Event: Typhoon Ruby
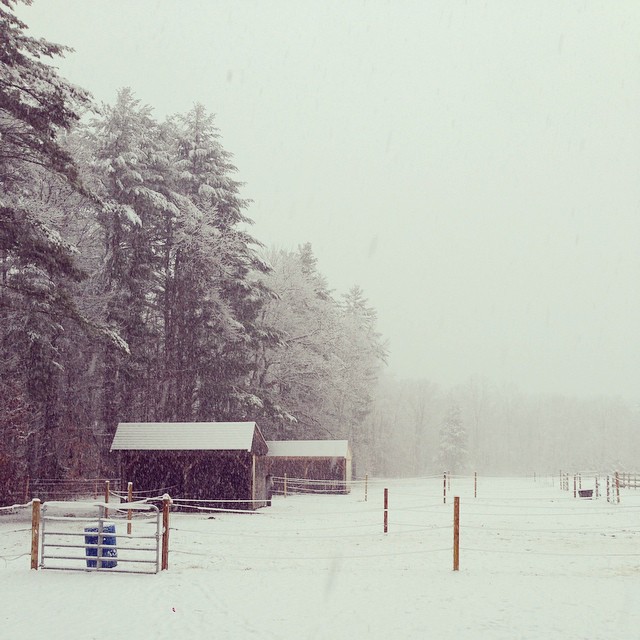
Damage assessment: no_damage